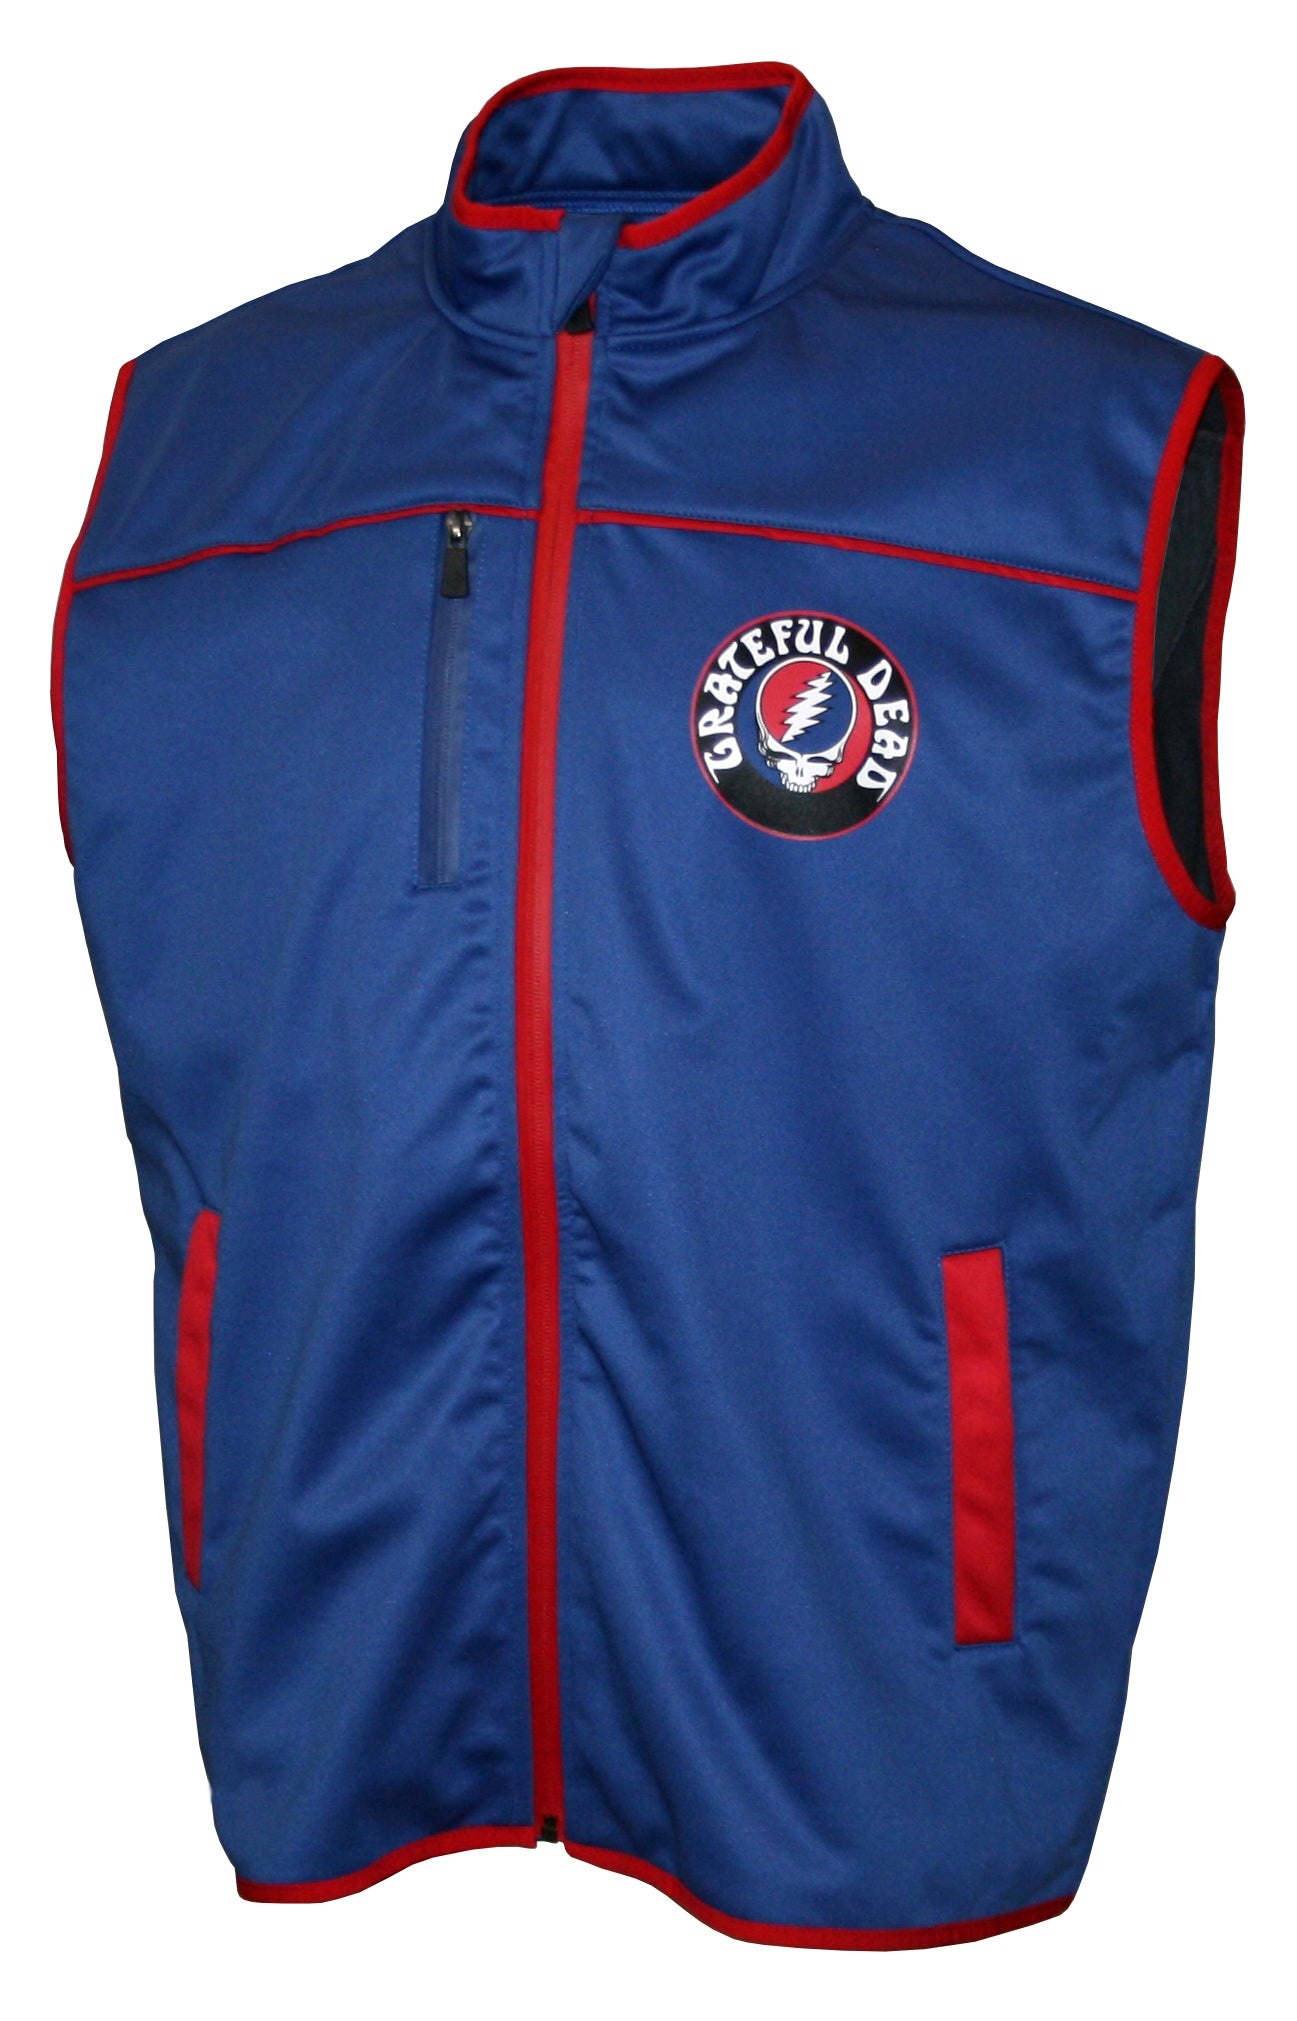
Grateful Dead Short Sleeve Vest
STYLE NUMBER: M2428GFD
Brand: GMerch LLC
Category: Apparel & Accessories > Clothing > Activewear > Activewear Vests & Jackets